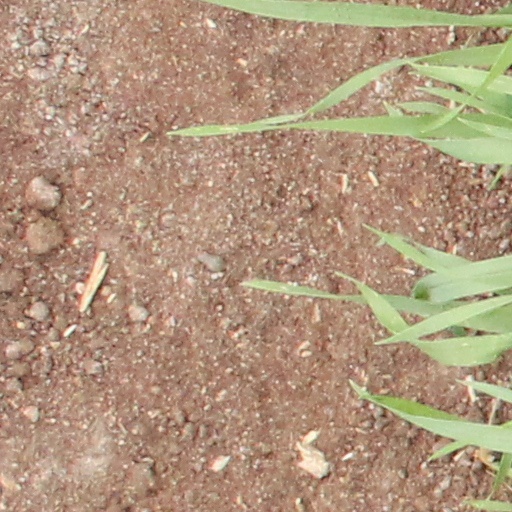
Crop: wheat